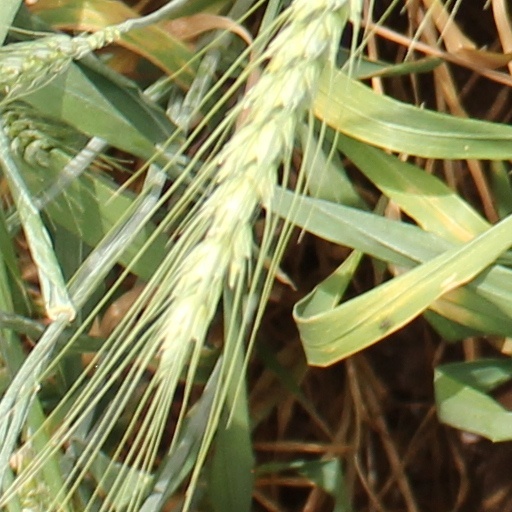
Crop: wheat